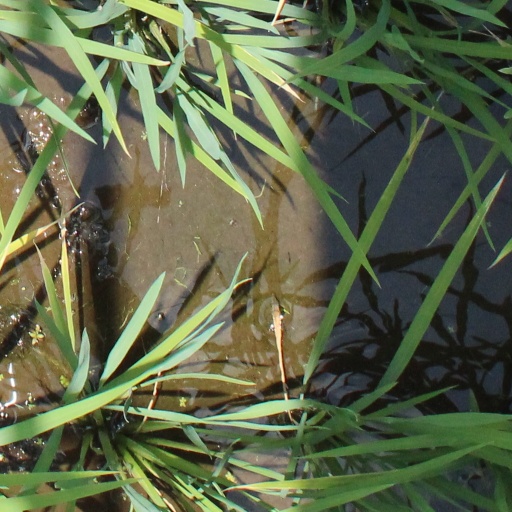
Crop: rice